George Garrett (inventor)

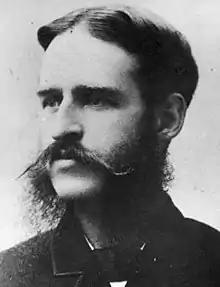
George Garrett

George William Littler Garrett (4 July 1852 – 26 February 1902) was a British clergyman and inventor who pioneered submarine design.